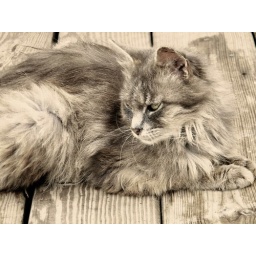
Smokey, the stray cat that occasionally come to our house once in a while.